Great World Amusement Park

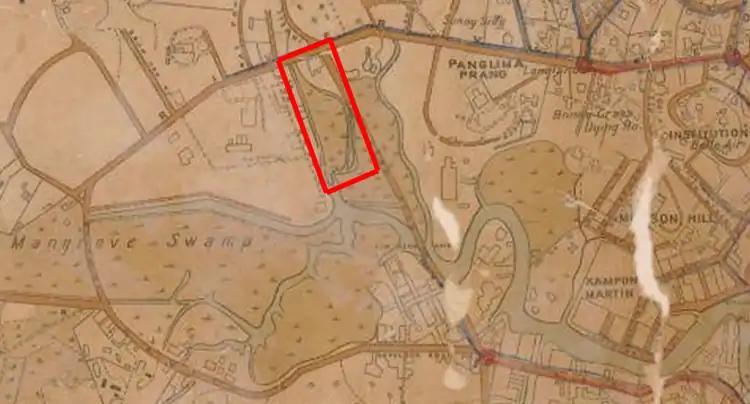
Great World Amusement Park on a map of Singapore, 1909.

The amusement park was situated between Zion Road, River Valley Road and Kim Seng Road in the central part of Singapore. In the 1920s, the site was originally a Chinese cemetery. Taking reference to a map of Singapore in 1909, the place was covered with swampy marshes back then and a small canal run across the site, eventually meeting with the Singapore River thereafter. The landowner, Lee Geok Kun (brother of philanthropist Lee Kong Chian), redeveloped the site into an amusement park in the 1930s. Business within Great World did not fulfil the expectations of the owners so in 1941, the park was sold to the Shaw Brothers who took over the operations of the park.